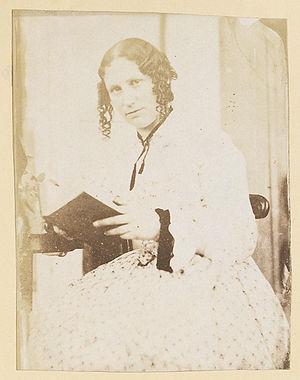
Mary Dillwyn est l'une des premières femmes photographes amatrices du pays de Galles.